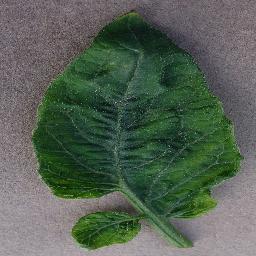
Label: Tomato___Tomato_Yellow_Leaf_Curl_Virus